Joy Morrissey

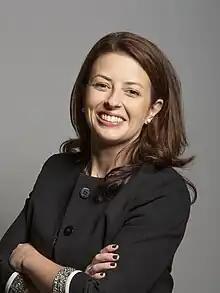
Official portrait, 2019

Joyce Rebekah "Joy" Morrissey (née Inboden; born 30 January 1981) is an American-born British Conservative Party politician who has served as the Member of Parliament (MP) for Beaconsfield since 2019. She was a Lord Commissioner of the Treasury from November 2023 until July 2024. She has been Opposition Deputy Chief Whip in the House of Commons since November 2024, serving alongside Gagan Mohindra.